ThorSport Racing

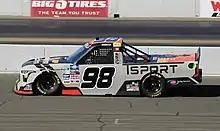
Christian Eckes in the No. 98 at Sonoma Raceway in 2022

ThorSport Racing first fielded the No. 98 truck at the 2002 Chevy Silverado 150 with Cory Kruseman driving and Agromin as the sponsor. Kruseman finished 31st due to engine failure. The truck returned a year later at the season-ending Ford 200, driven by Matt Crafton and sponsored by Enzyme Magic. It served as a sister truck to Crafton's usual No. 88 and finished 15th.